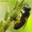
Label: bee